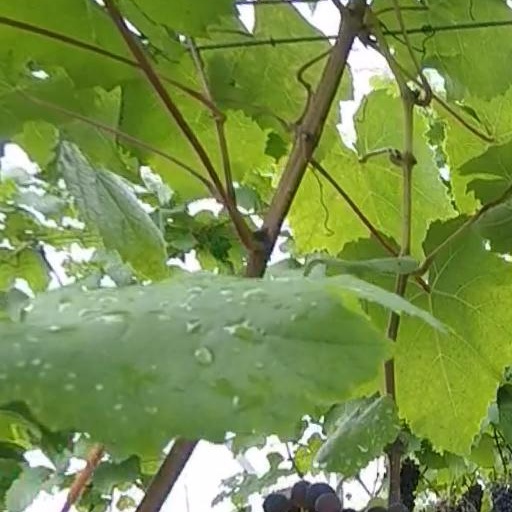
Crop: grape